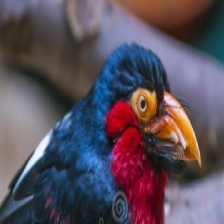
Species: BEARDED BARBET
Scientific name: LYBIUS DUBIUS